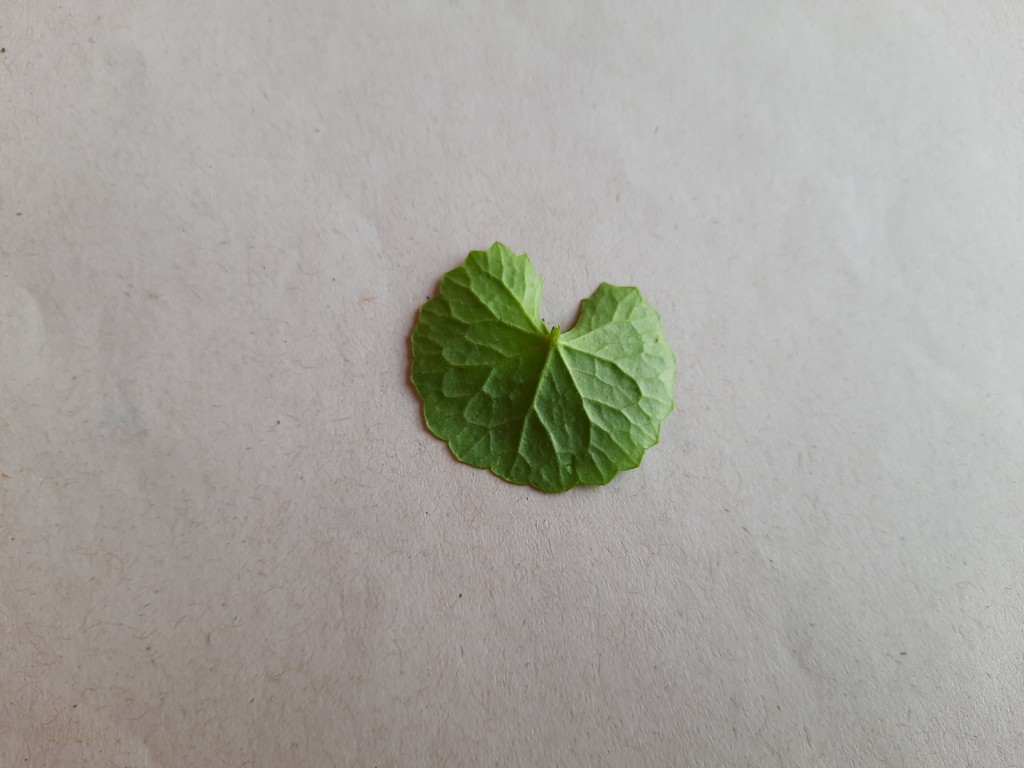
Label: Healthy